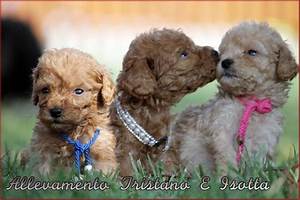
Label: cane